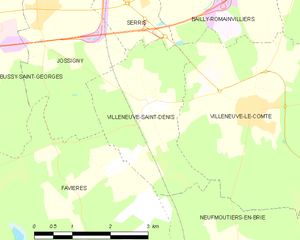
Carte des communes françaises Villeneuve-Saint-Denis